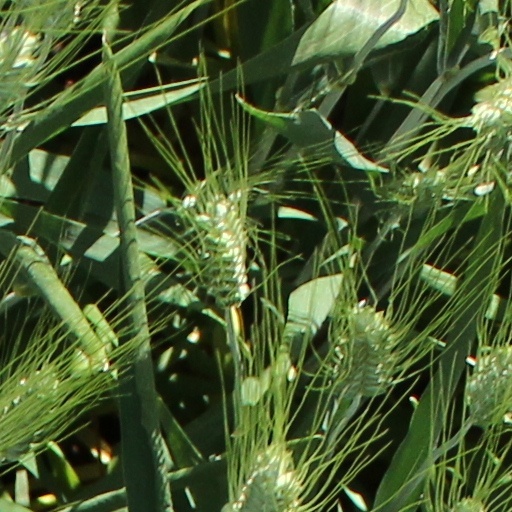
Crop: wheat